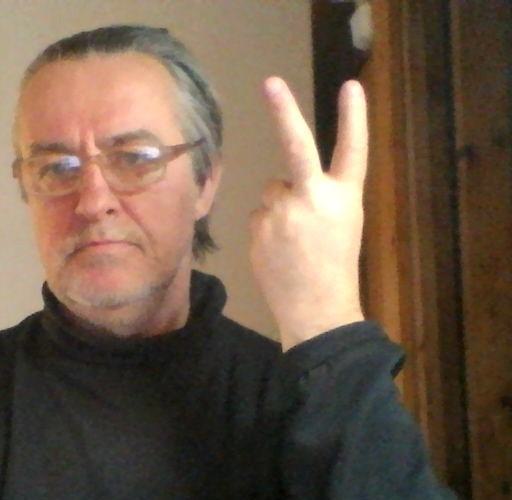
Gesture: peace_inverted